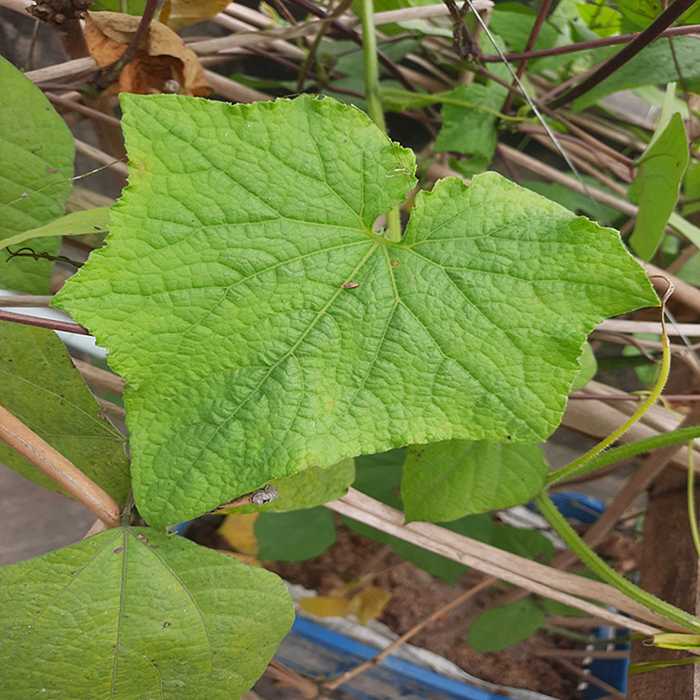
Plant: Cucumber
Label: Fresh leaf